Lemko Region

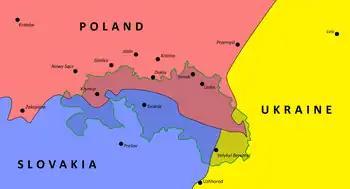
Map of Lemkovyna according to World federation of Ukrainian Lemko organizations

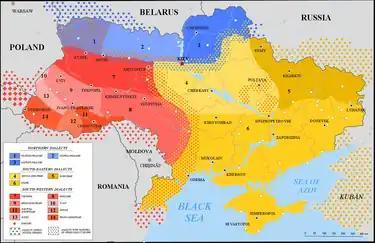
The Lemko dialect is sometimes considered a variety of the Ukrainian language, the Rusyn language, or separate from both. On the above map of Ukrainian dialects part of the region where Lemko was spoken is westernmost area in grey dotted with red diamonds, but the actual area extends far to the west and also to the south across the border with Slovakia.

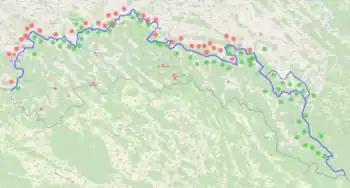

The Lemko Region is an ethnographic area in southern Poland and Northern Eastern Slovakia that has traditionally been inhabited by the Lemko people. The land stretches approximately long and wide along the north side of the Carpathian Mountains, following the Polish-Slovak border from the Poprad River. In the East, the region is described as either terminating linguistically between the Wisłok and Osława Rivers, or ethnographically at the Sanok River (depending on the author), where it meets the Boyko region. Some even go so far as to consider it to extend south into the Prešov Region, Slovakia.